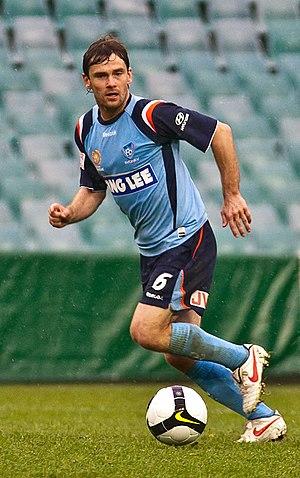
Karol Kisel est un footballeur slovaque né le 15 mars 1977 à Košice.